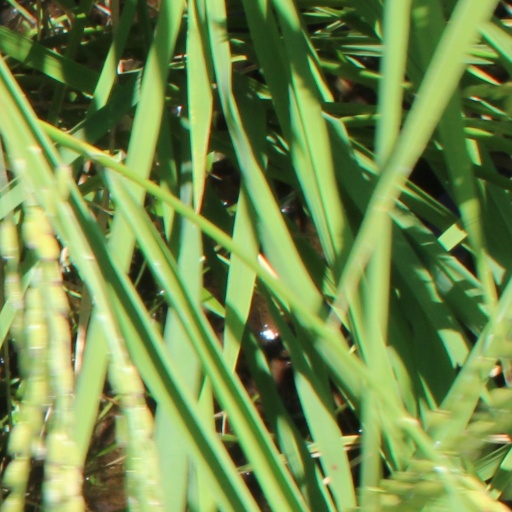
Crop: rice